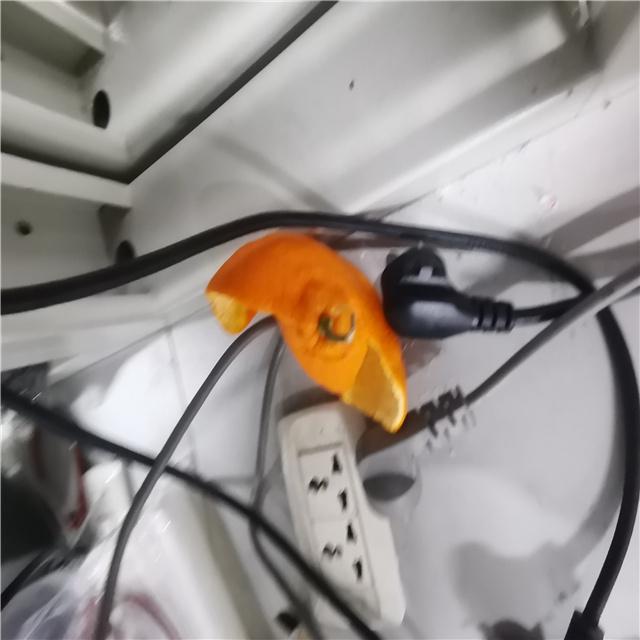
Label: peels